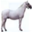
Label: horse